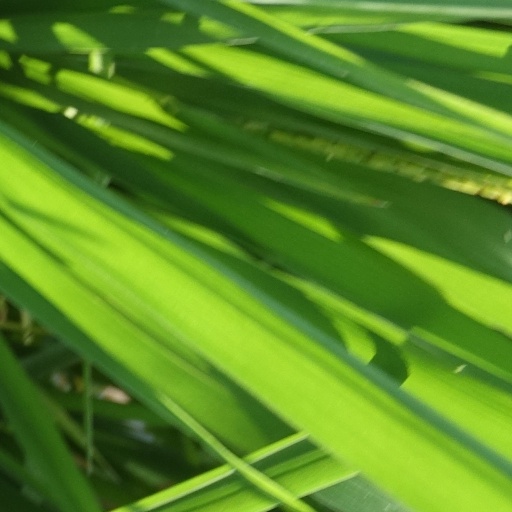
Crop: rice